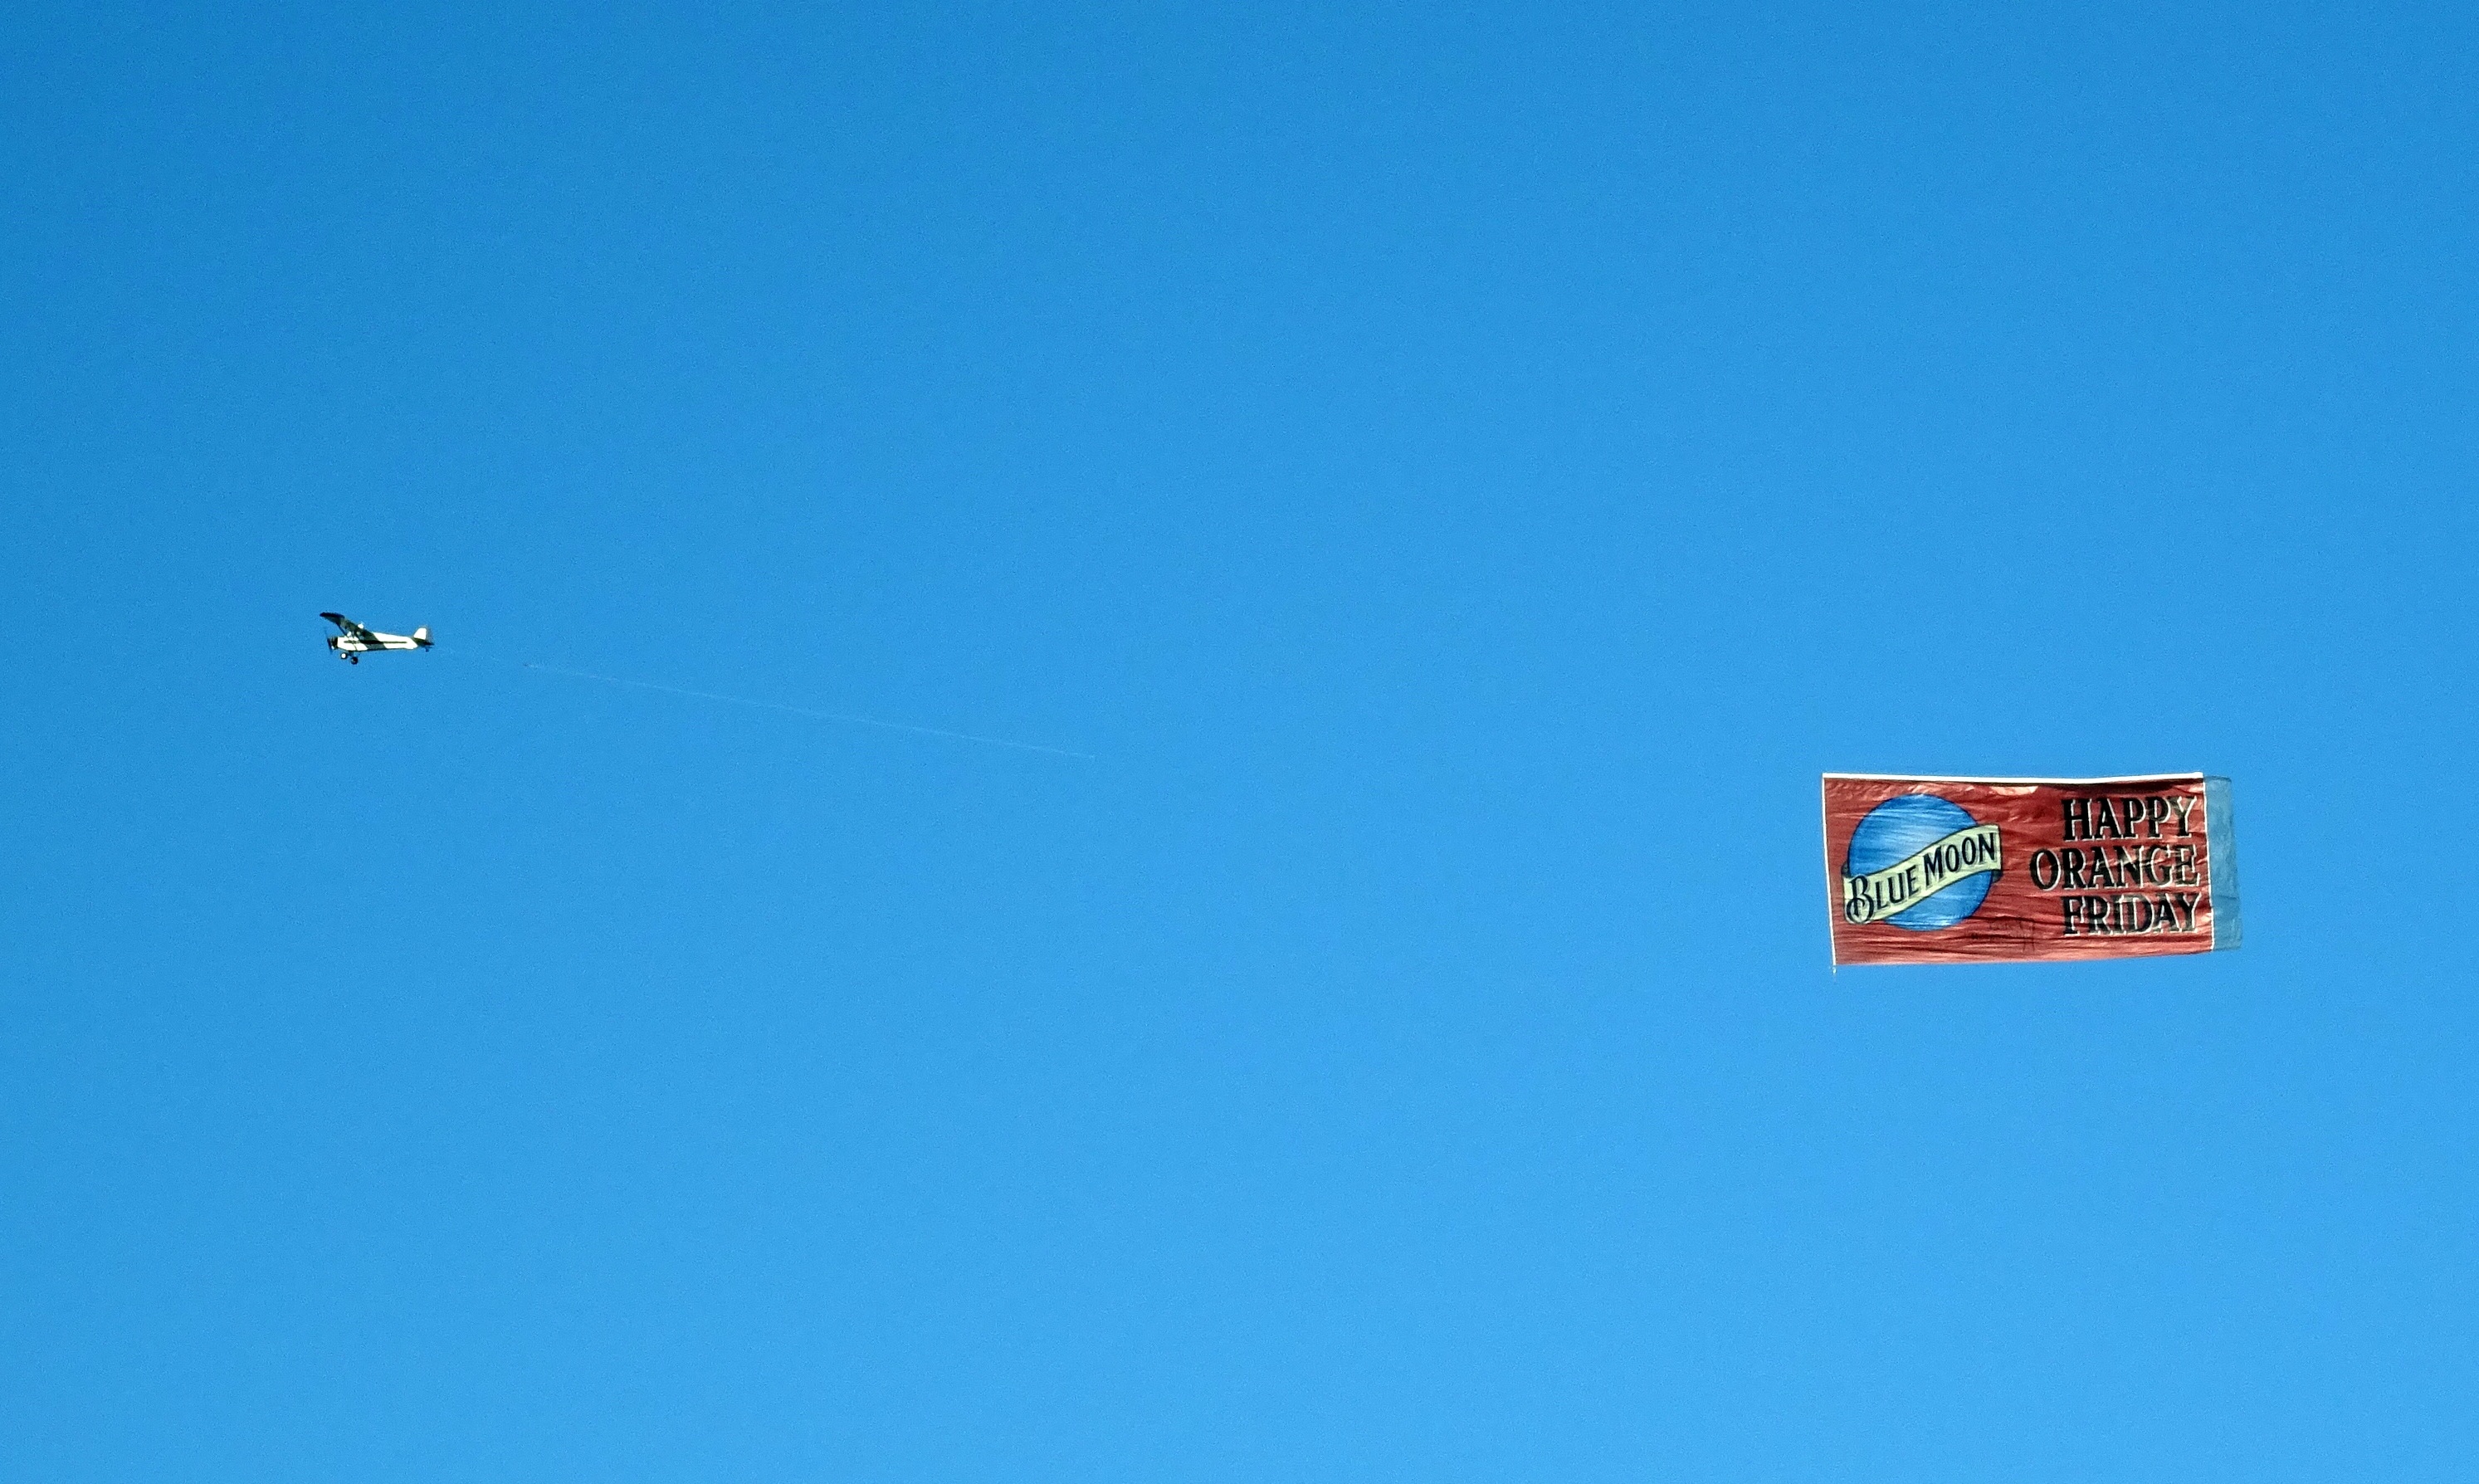
wing, sky, flying, airplane, aircraft, san francisco, vehicle, flight, banner, usa, america, blue, toy, display, atmosphere of earth